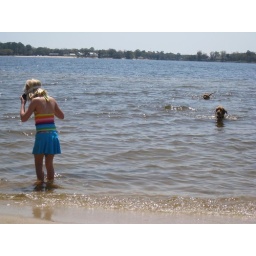
Campbell and Sabina playing at the beach in front of the house